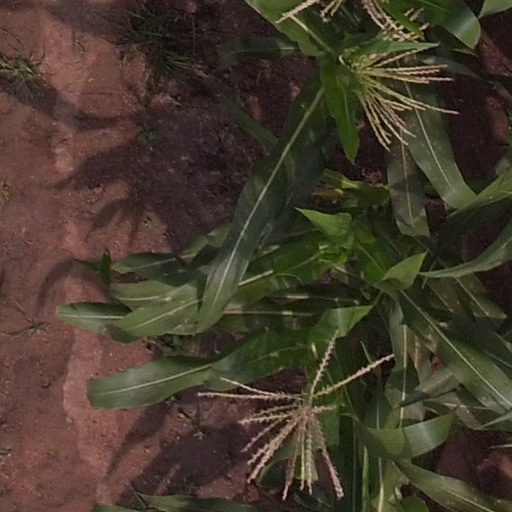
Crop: maize; corn